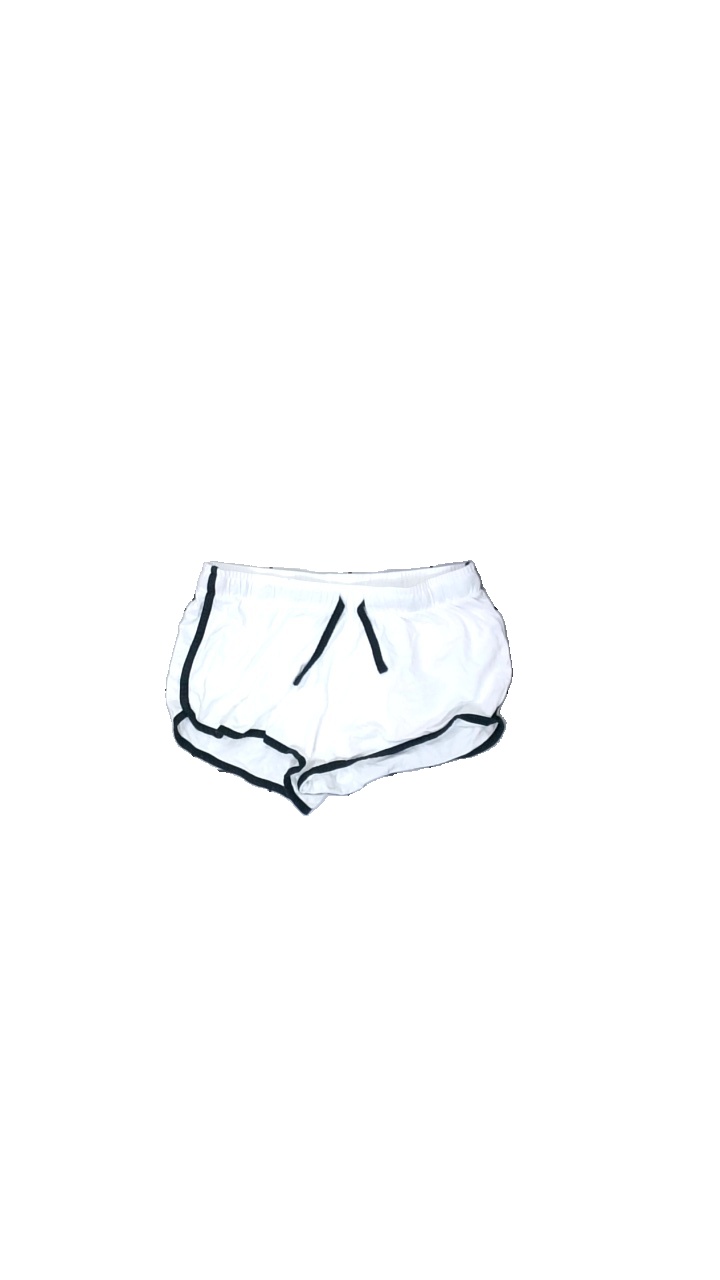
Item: Shorts (Ladies)
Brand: Primark
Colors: White, Black
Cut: Regular
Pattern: Other
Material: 100% Cotton
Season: All
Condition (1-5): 5
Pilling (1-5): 5
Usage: Reuse
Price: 50-100